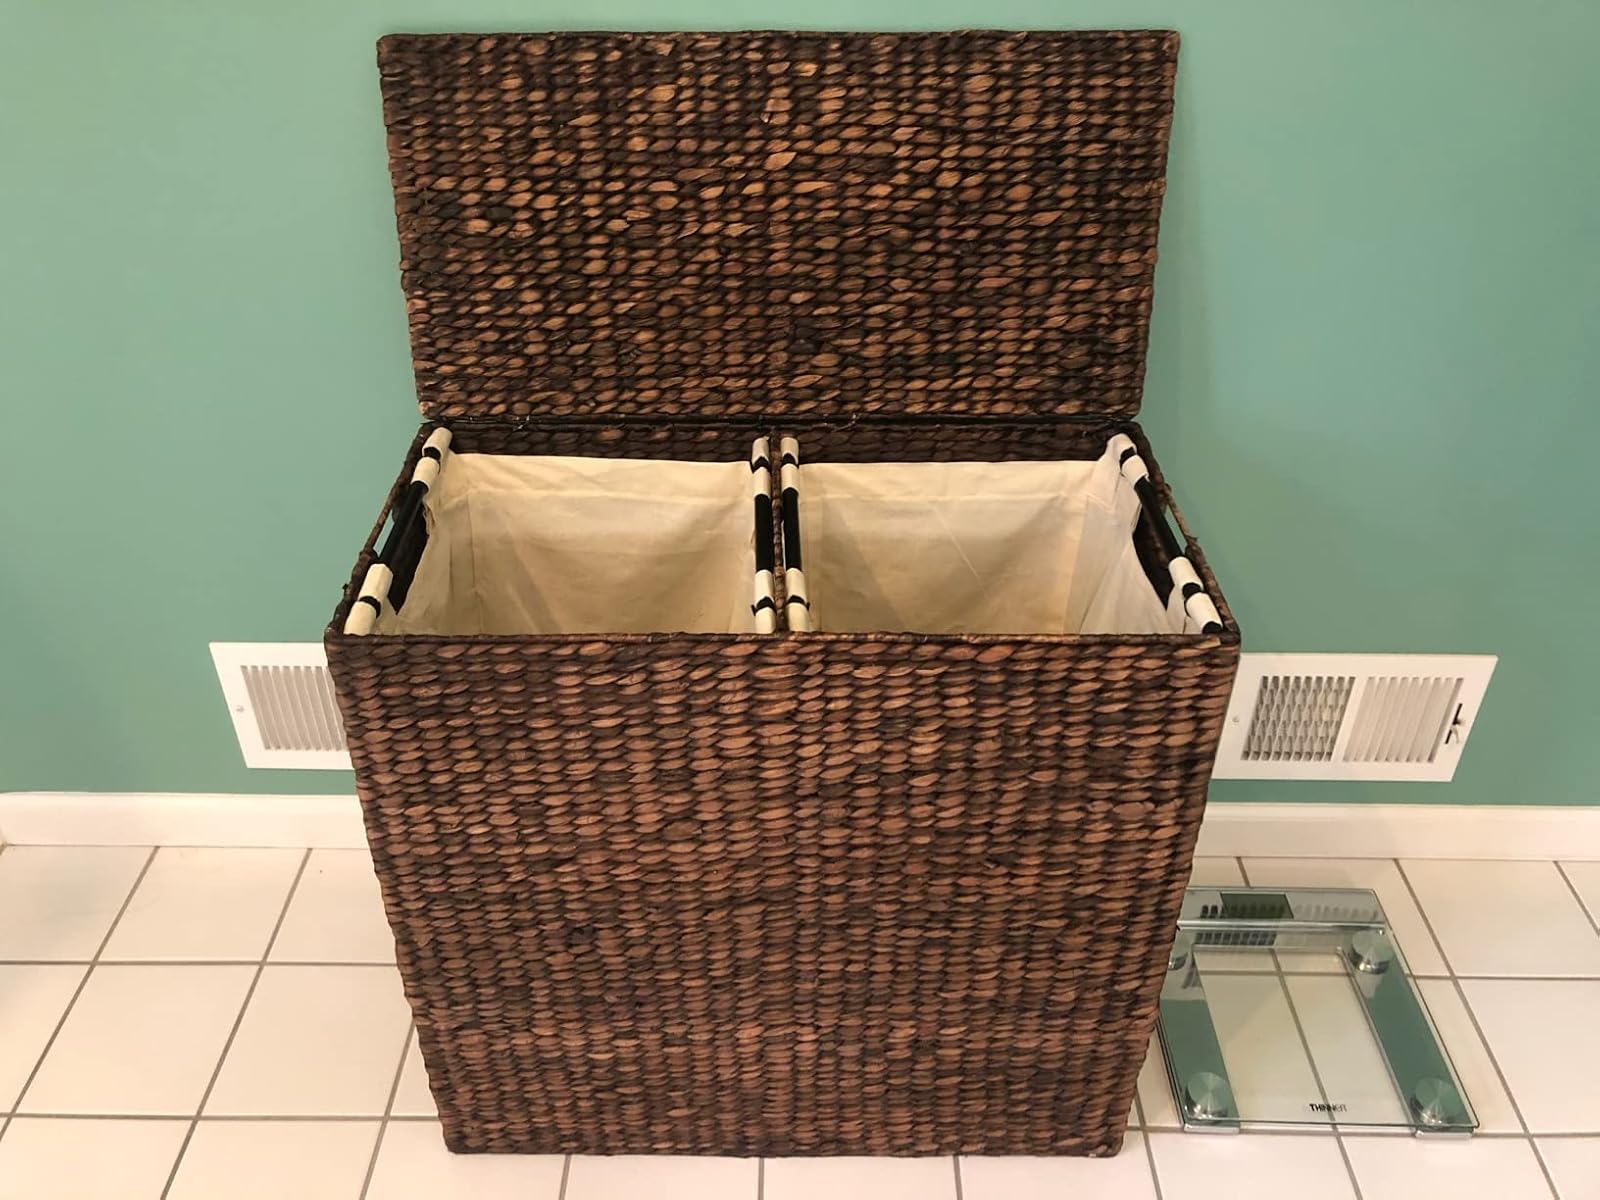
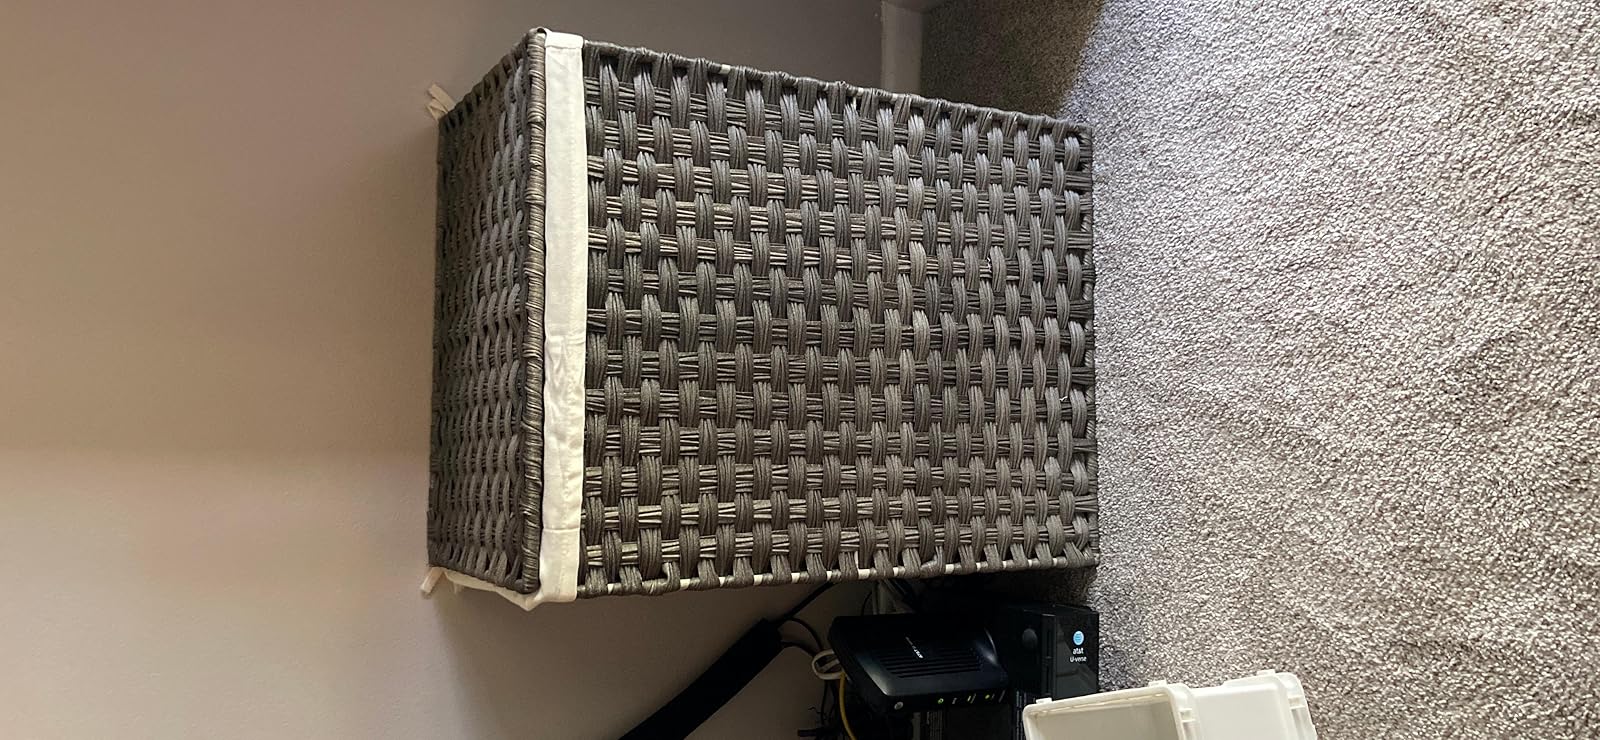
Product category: items_hamper
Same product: no